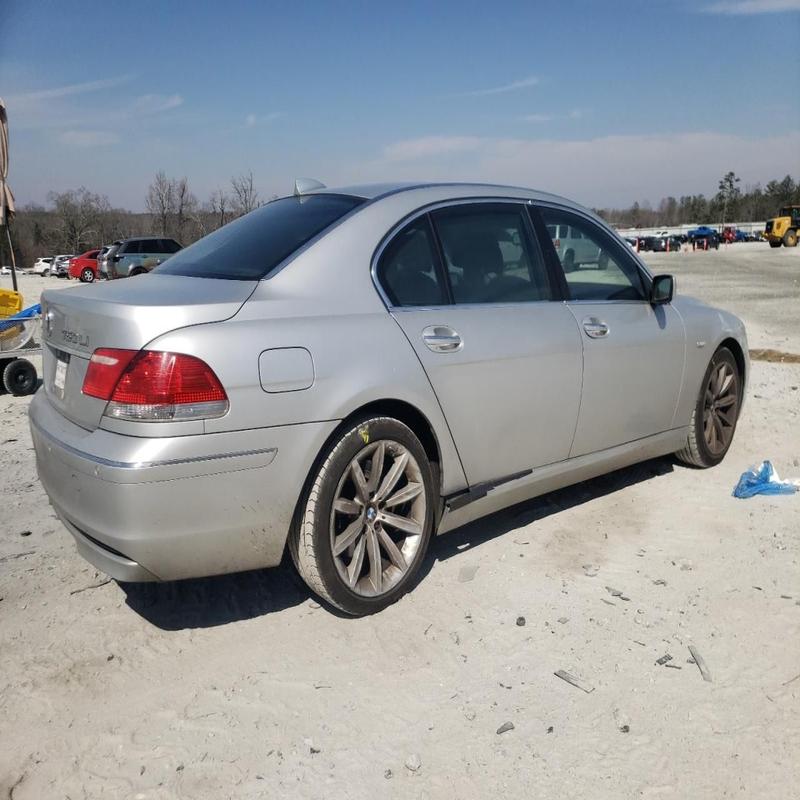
Aucun dommage détecté.
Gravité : aucun